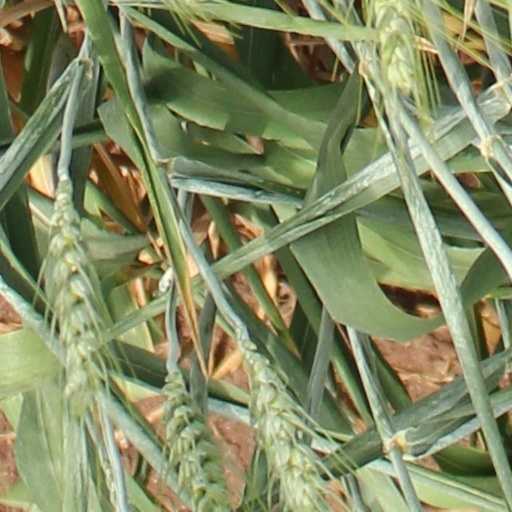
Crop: wheat